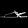
Label: Sandal